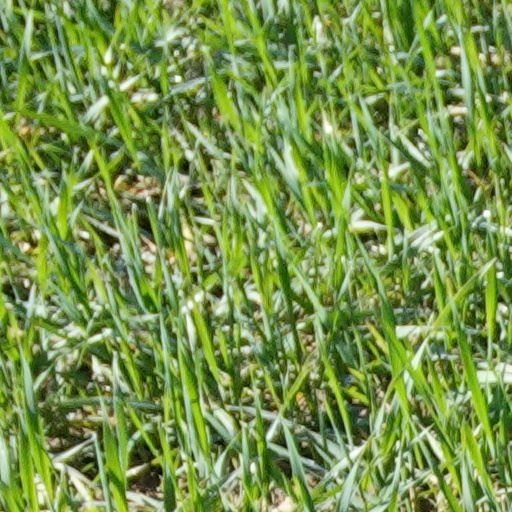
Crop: wheat